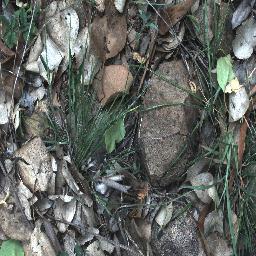
Label: negative